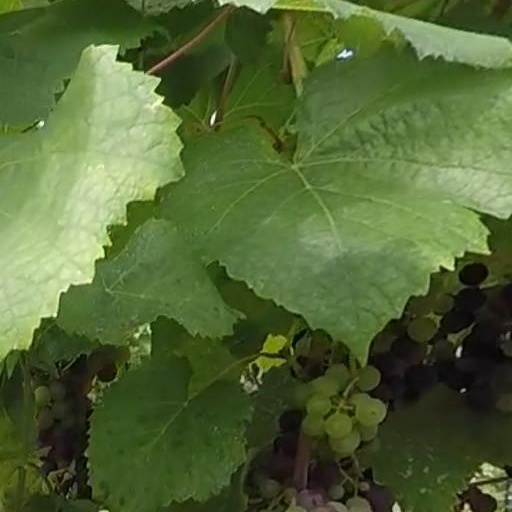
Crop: grape